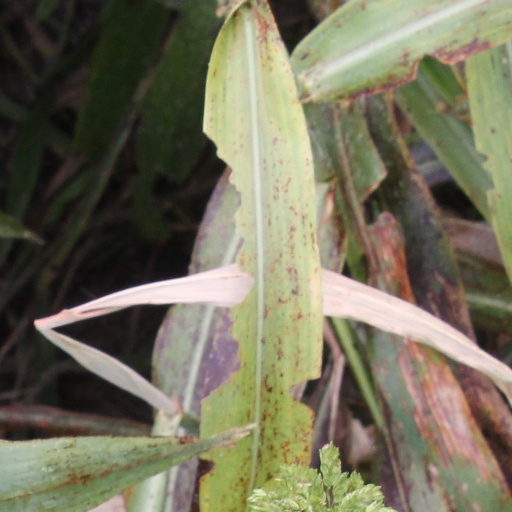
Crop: sorghum